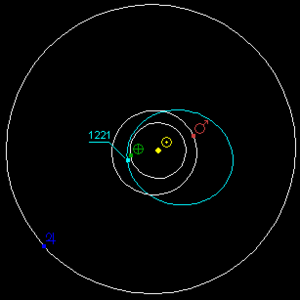
(1221) Amor est un astéroïde Amor qui a été découvert par Eugène Joseph Delporte le 12 mars 1932. Il est l'éponyme des astéroïdes Amor.